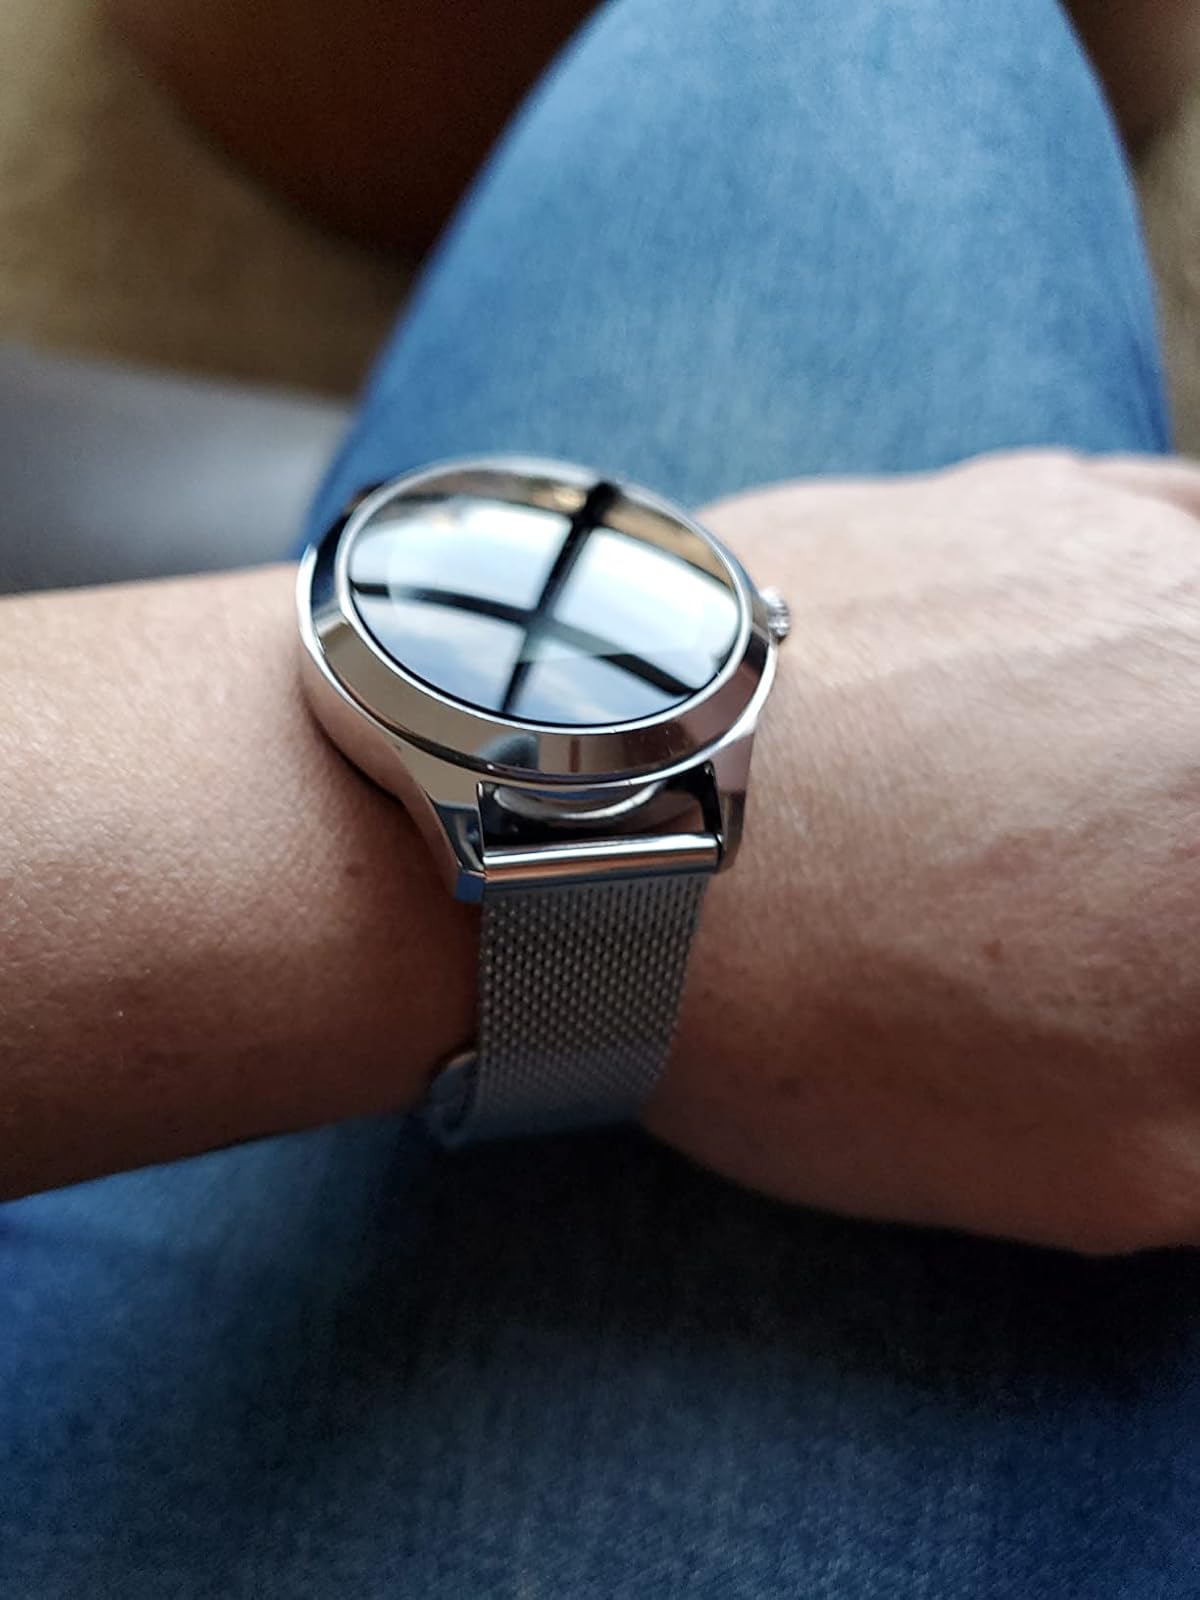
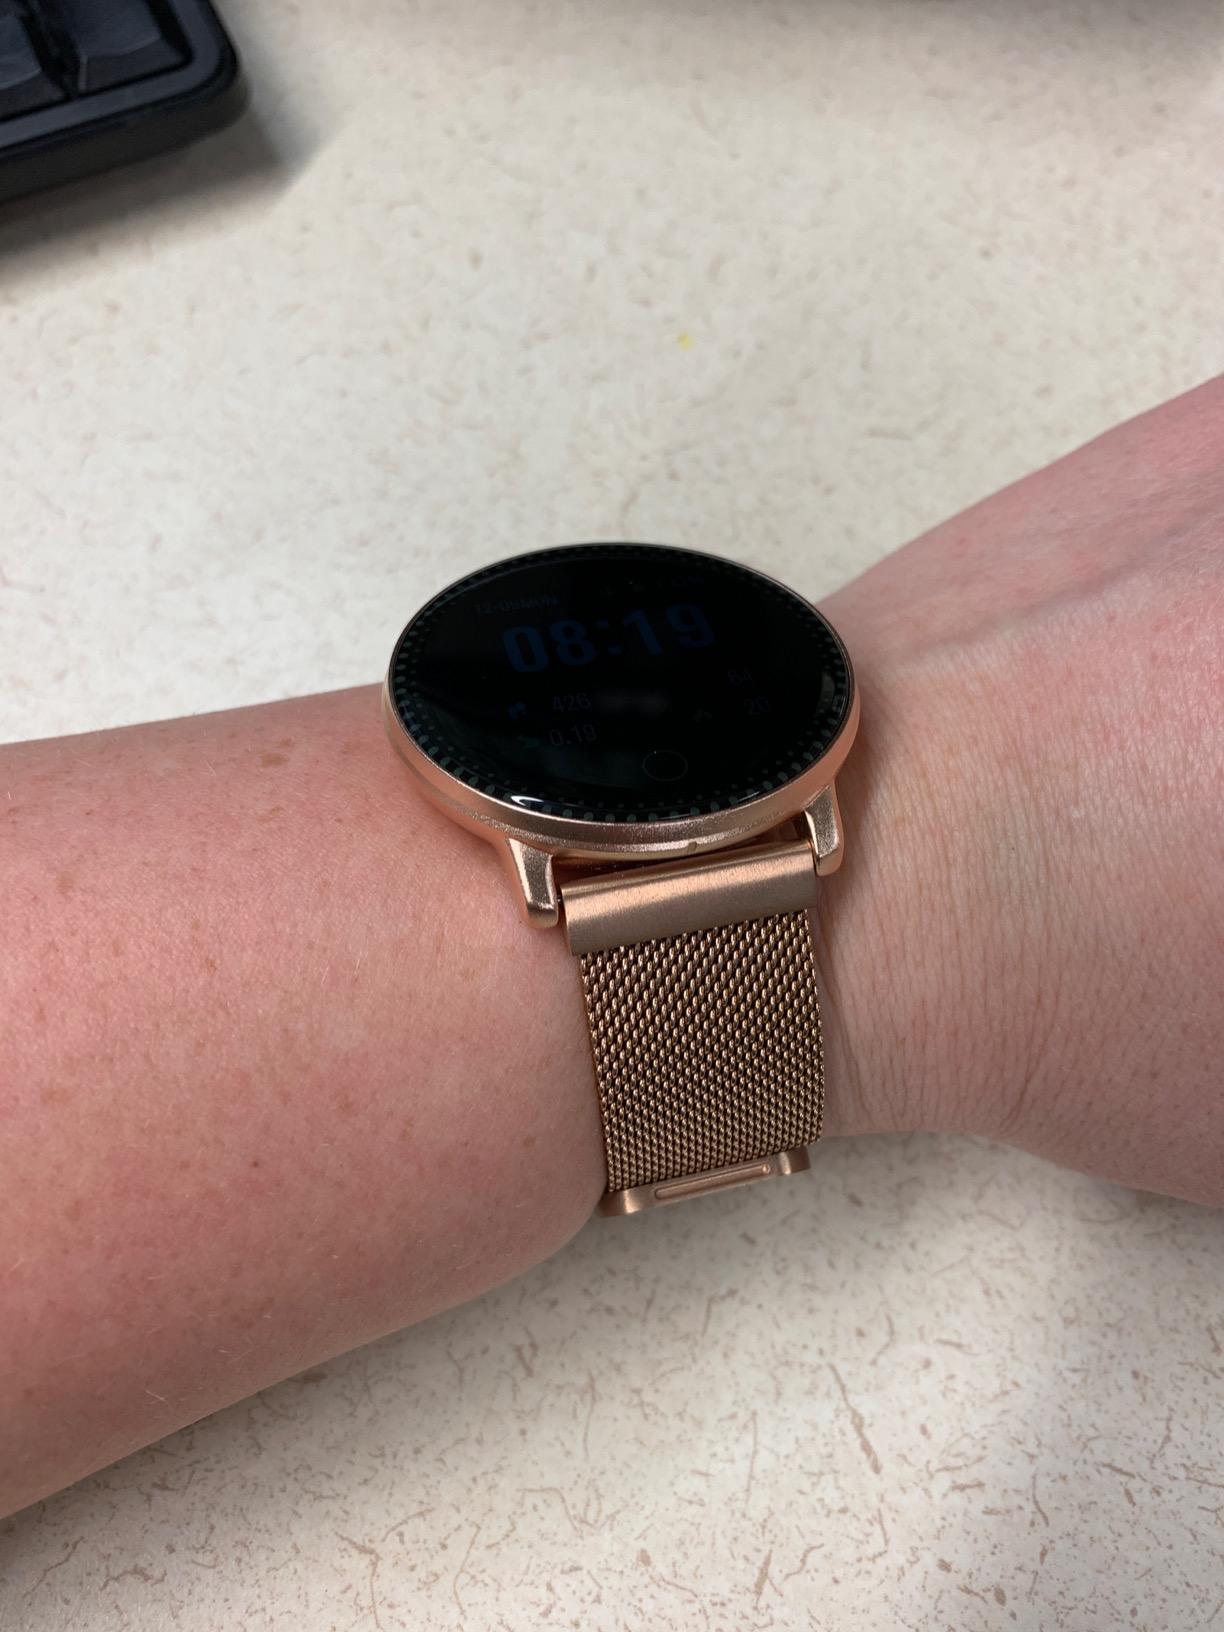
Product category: smartwatch
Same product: no